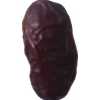
Label: dates